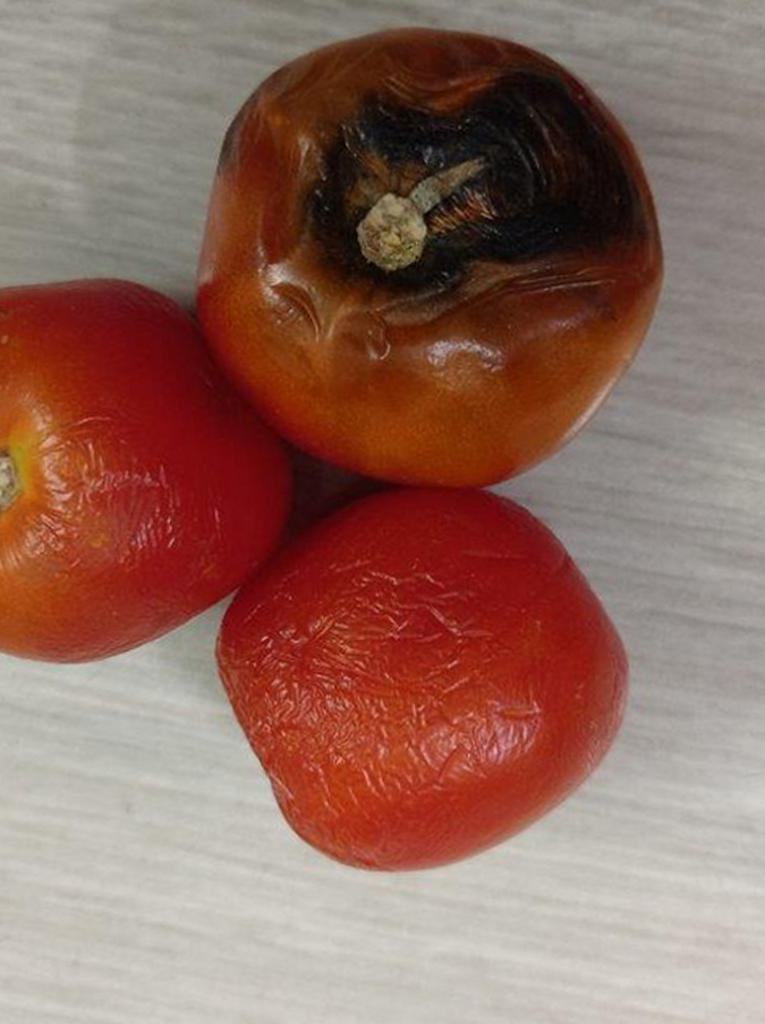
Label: Rotten